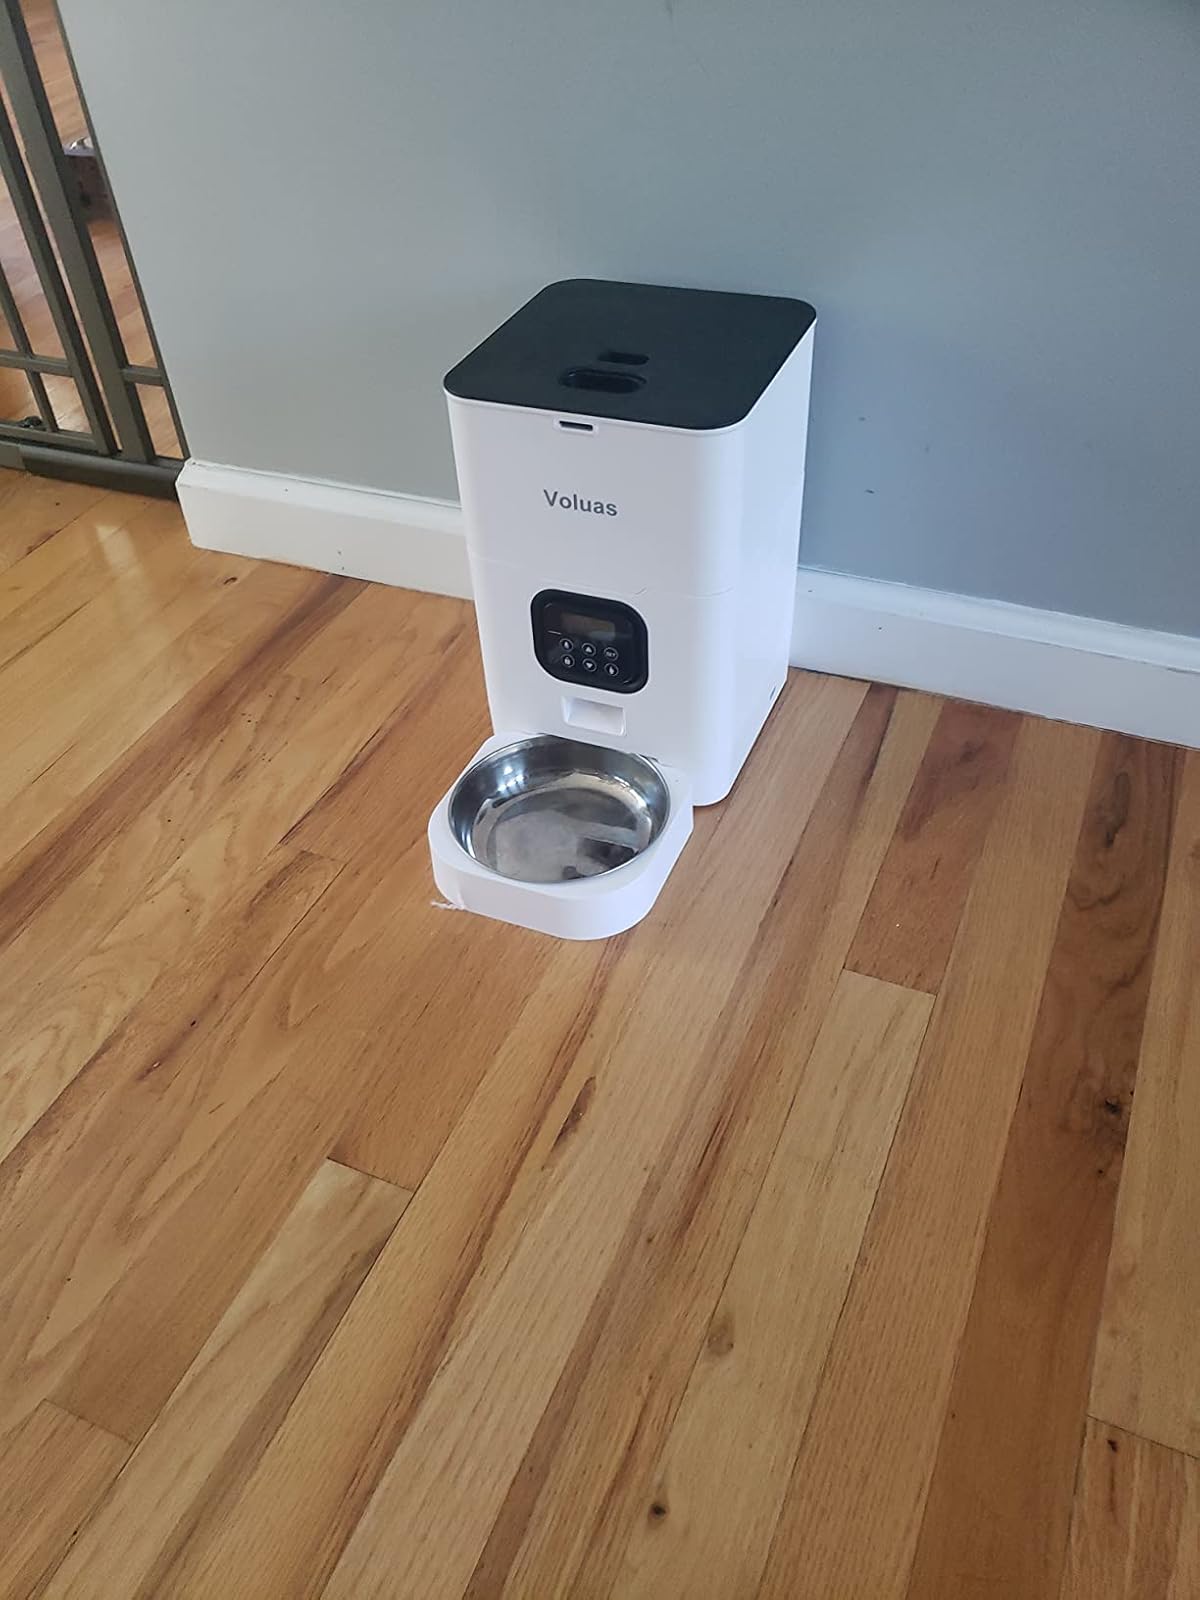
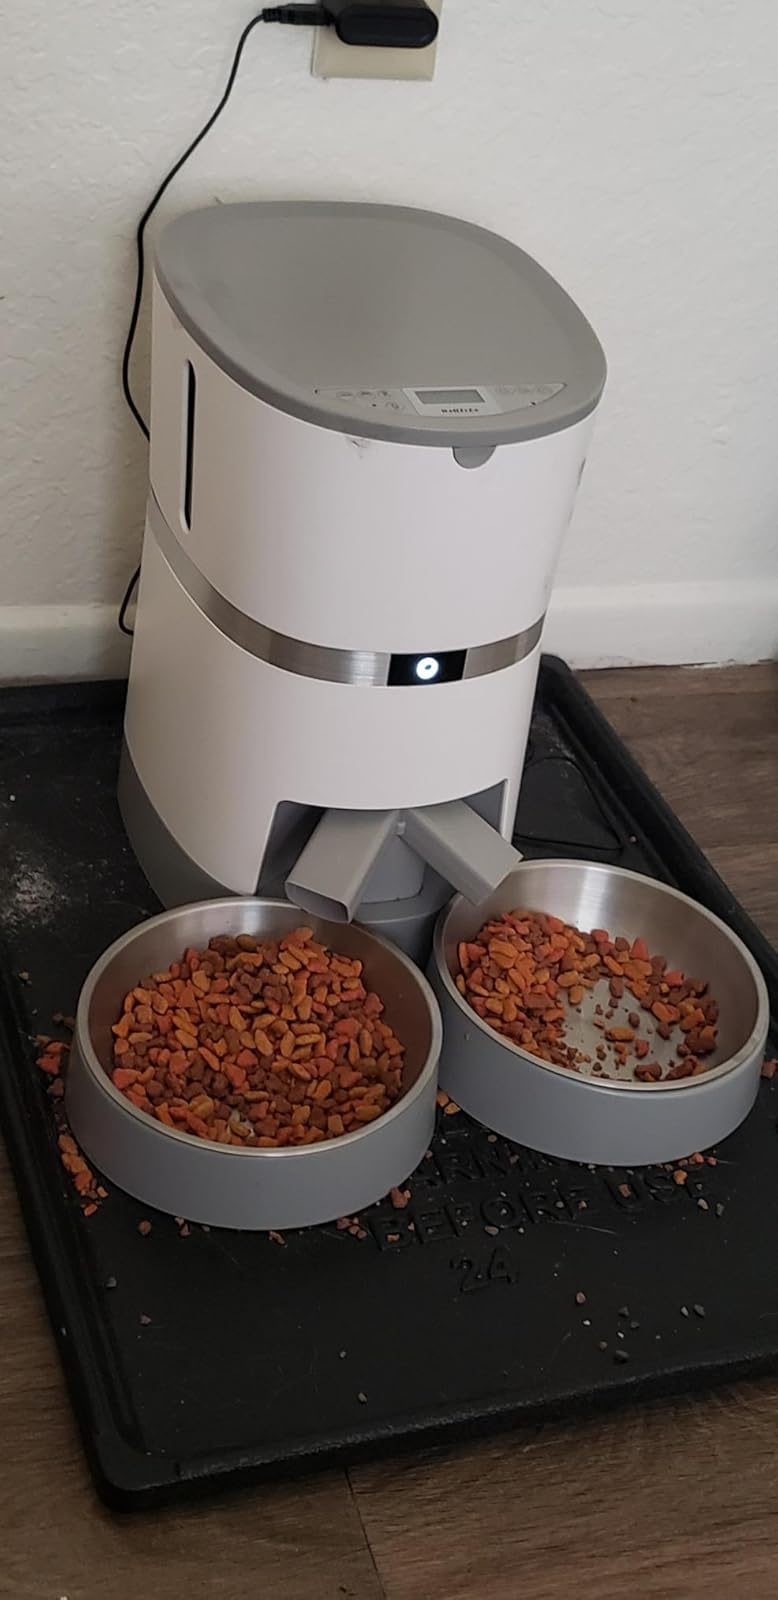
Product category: items_feeder
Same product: no